Java Virtual Machine Tools Interface

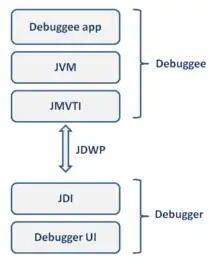
JPDA architecture

Java Virtual Machine Tool Interface (JVMTI, or more properly, JVM TI) was introduced in J2SE 5.0 ("Tiger"). This interface allows a program to inspect the state and to control the execution of applications running in the Java Virtual Machine (JVM). JVMTI is designed to provide an Application Programming Interface (API) for the development of tools that need access to the state of the JVM. Examples for such tools are debuggers or profilers.